Abyss Odyssey

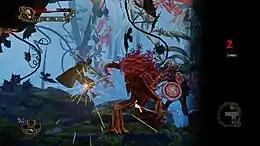
The game's developers described "Abyss Odyssey"s fighting style as "a bit like "Street Fighter" meets "Super Smash Bros.""

The gameplay has a fusion of elements from a number of gaming genres. The player controls an avatar who battles enemies and advances through dungeons to reach the conclusion of the stage. The game's levels are procedurally generated, providing a new experience on each. The player only has one life but may be revived. If the player character dies, the player is put in control of a much weaker human who tries to avenge their death and can revive the player at specific altars.